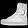
Label: Ankle boot